Monarch Lake

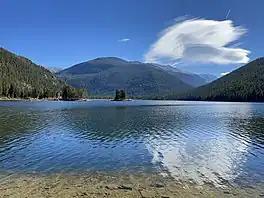
The lake in October 2022

Monarch Lake is a reservoir in Grand County, Colorado located within the Arapaho National Recreation Area. The reservoir is adjacent to the Indian Peaks Wilderness on its north and east sides. The Continental Divide National Scenic Trail passes along its south side, and the trailhead at the west end of the lake also marks the beginnings or ends of several other popular hiking trails.